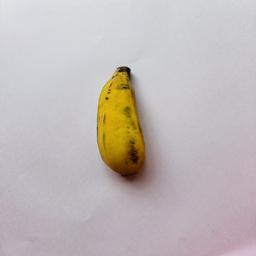
Ripeness: Ripe